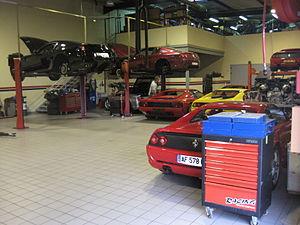
Ferrari Testarossa
La Ferrari Testarossa est une voiture de sport du constructeur automobile italien Ferrari. Présentée au Mondial de l'automobile de Paris en 1984, et produite à 7177 exemplaires jusqu'en 1996, elle est l'avant-dernière création du Commendatore Enzo Ferrari avant la Ferrari F40 de 1987.
Un atelier de réparation automobile, communément appelé « garage », est une entreprise effectuant l'entretien courant et la réparation des véhicules automobiles, principalement la mécanique et la carrosserie, associé souvent avec la vente de carburant et de véhicules neufs ou d'occasion.